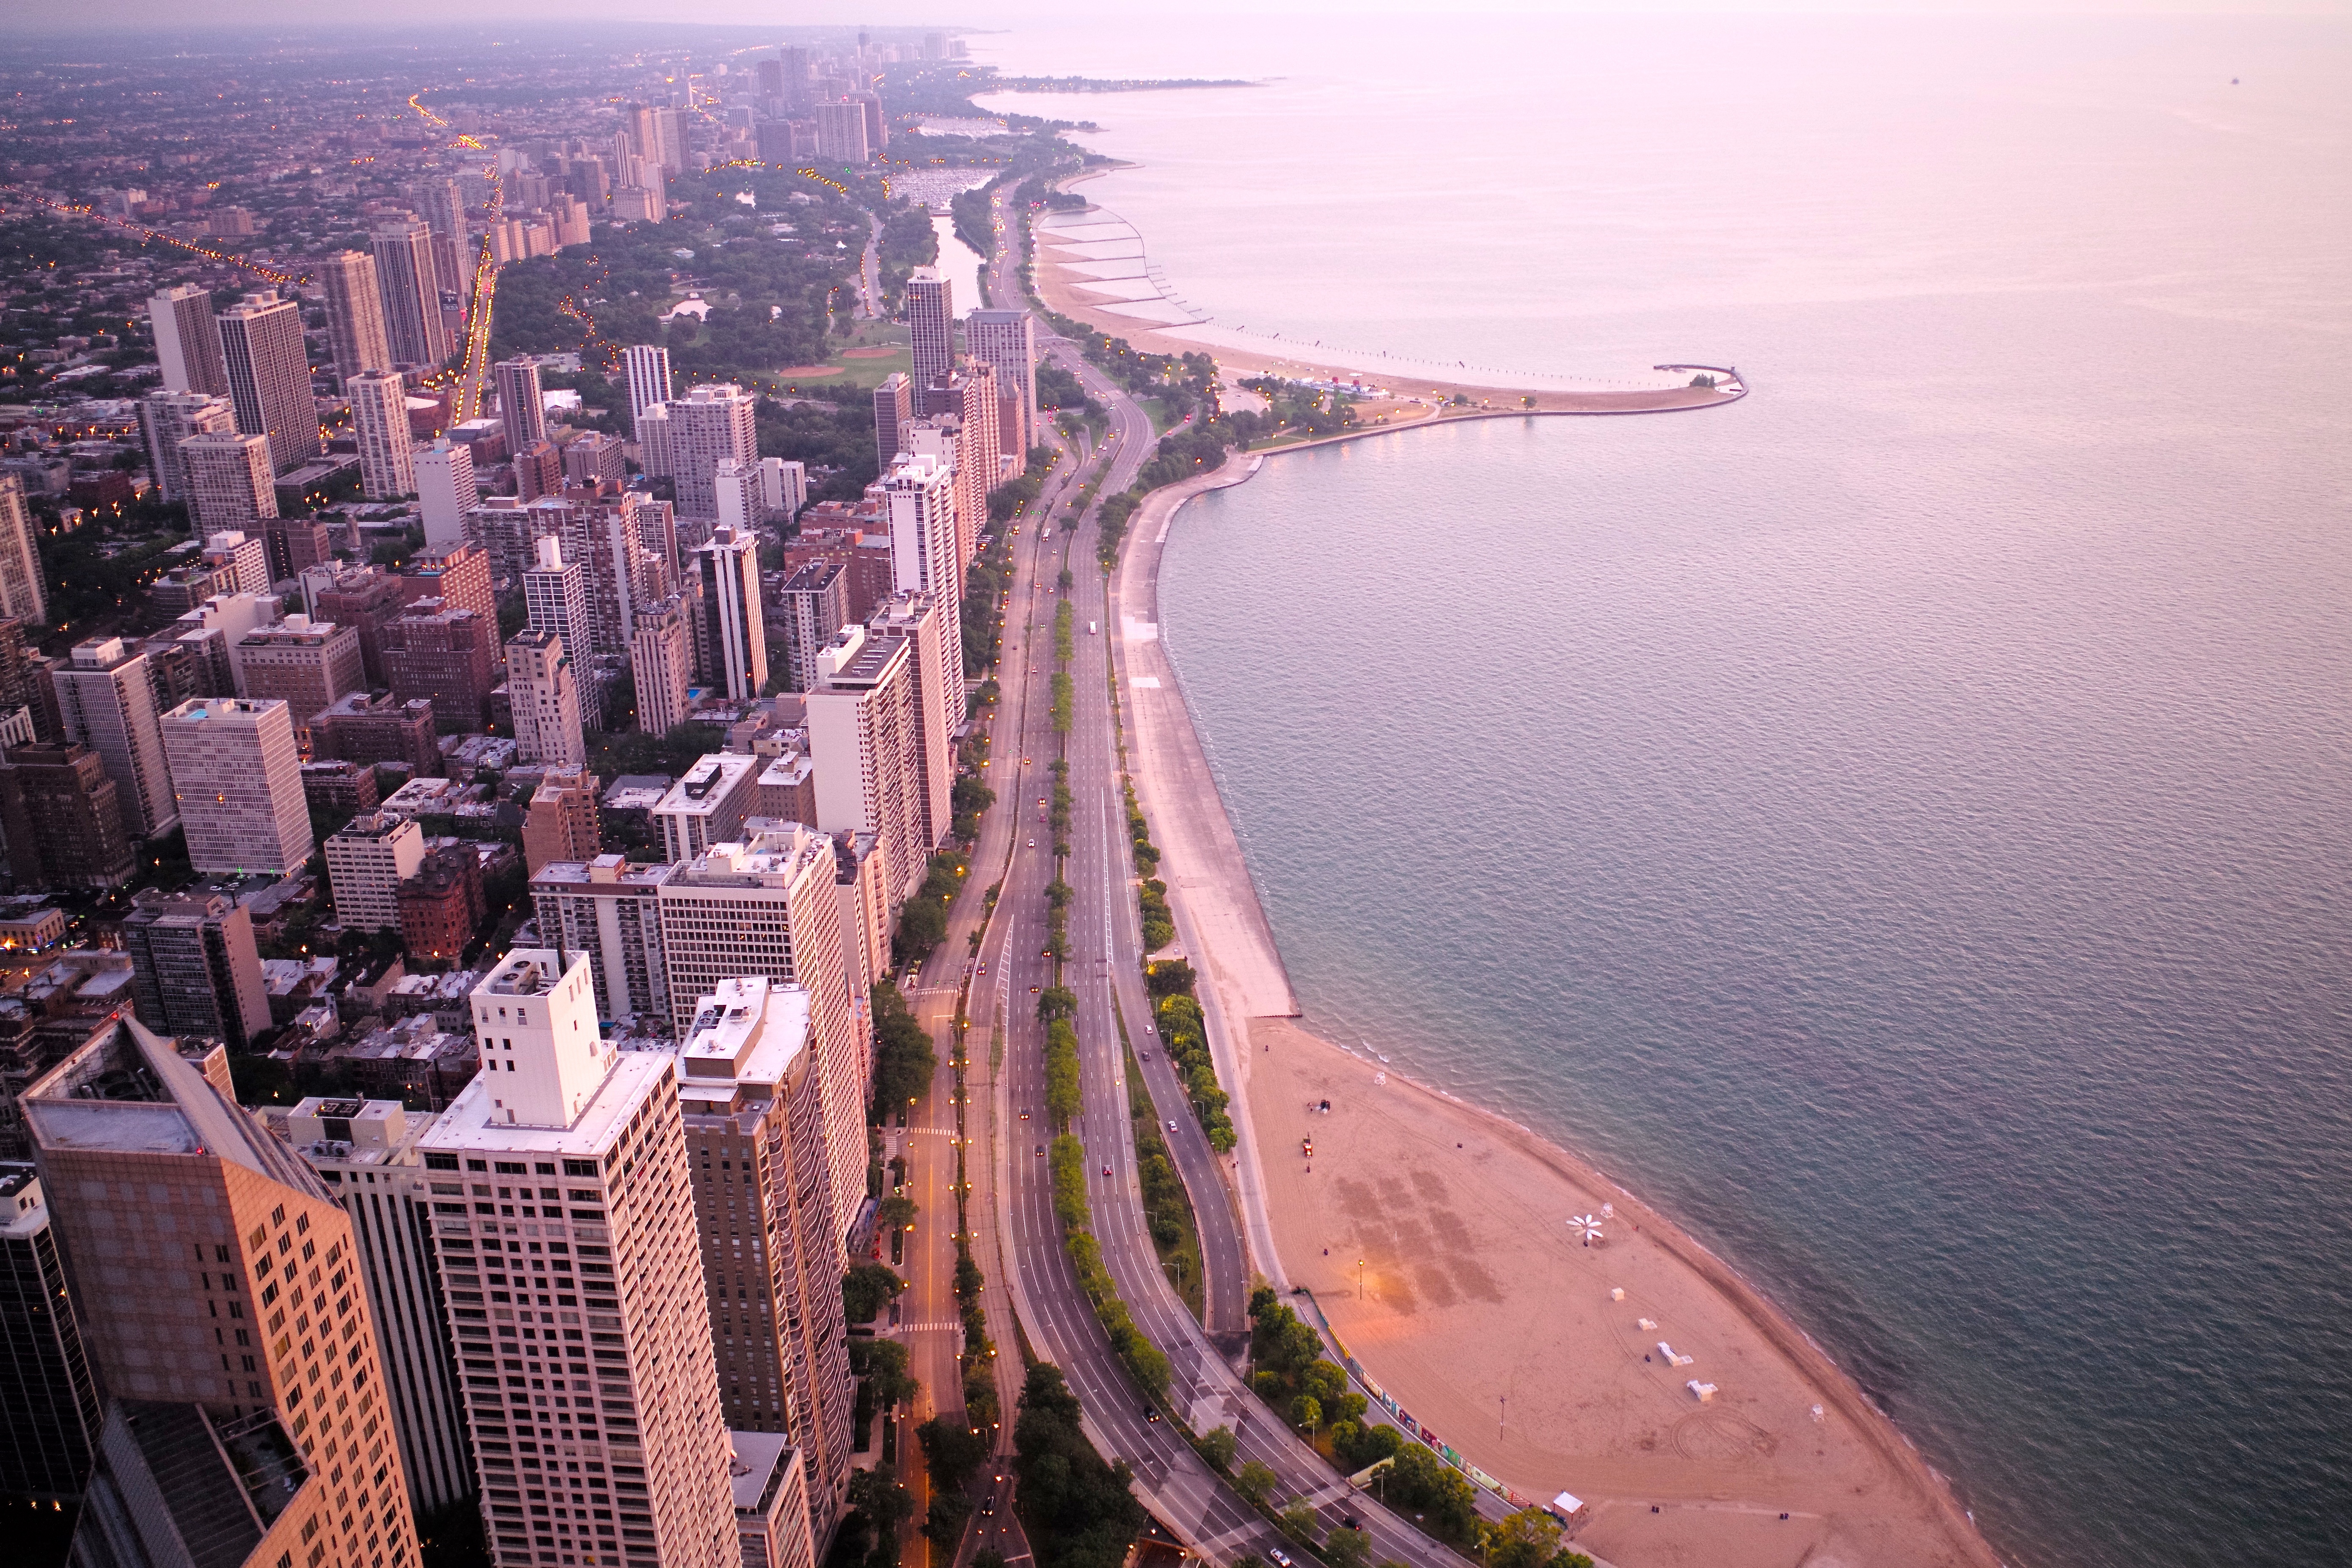
beach, sea, coast, horizon, open, sunrise, skyline, street, morning, shore, window, lake, view, city, skyscraper, cityscape, summer, travel, dusk, tower, drive, park, chicago, pink, aerial, m, use, avenue, skyscrapers, gold, illinois, apartments, oak, center, 28, john, lincoln, f2, michigan, leica, 240, summicron, hancock, asph, aerial photography, atmosphere of earth